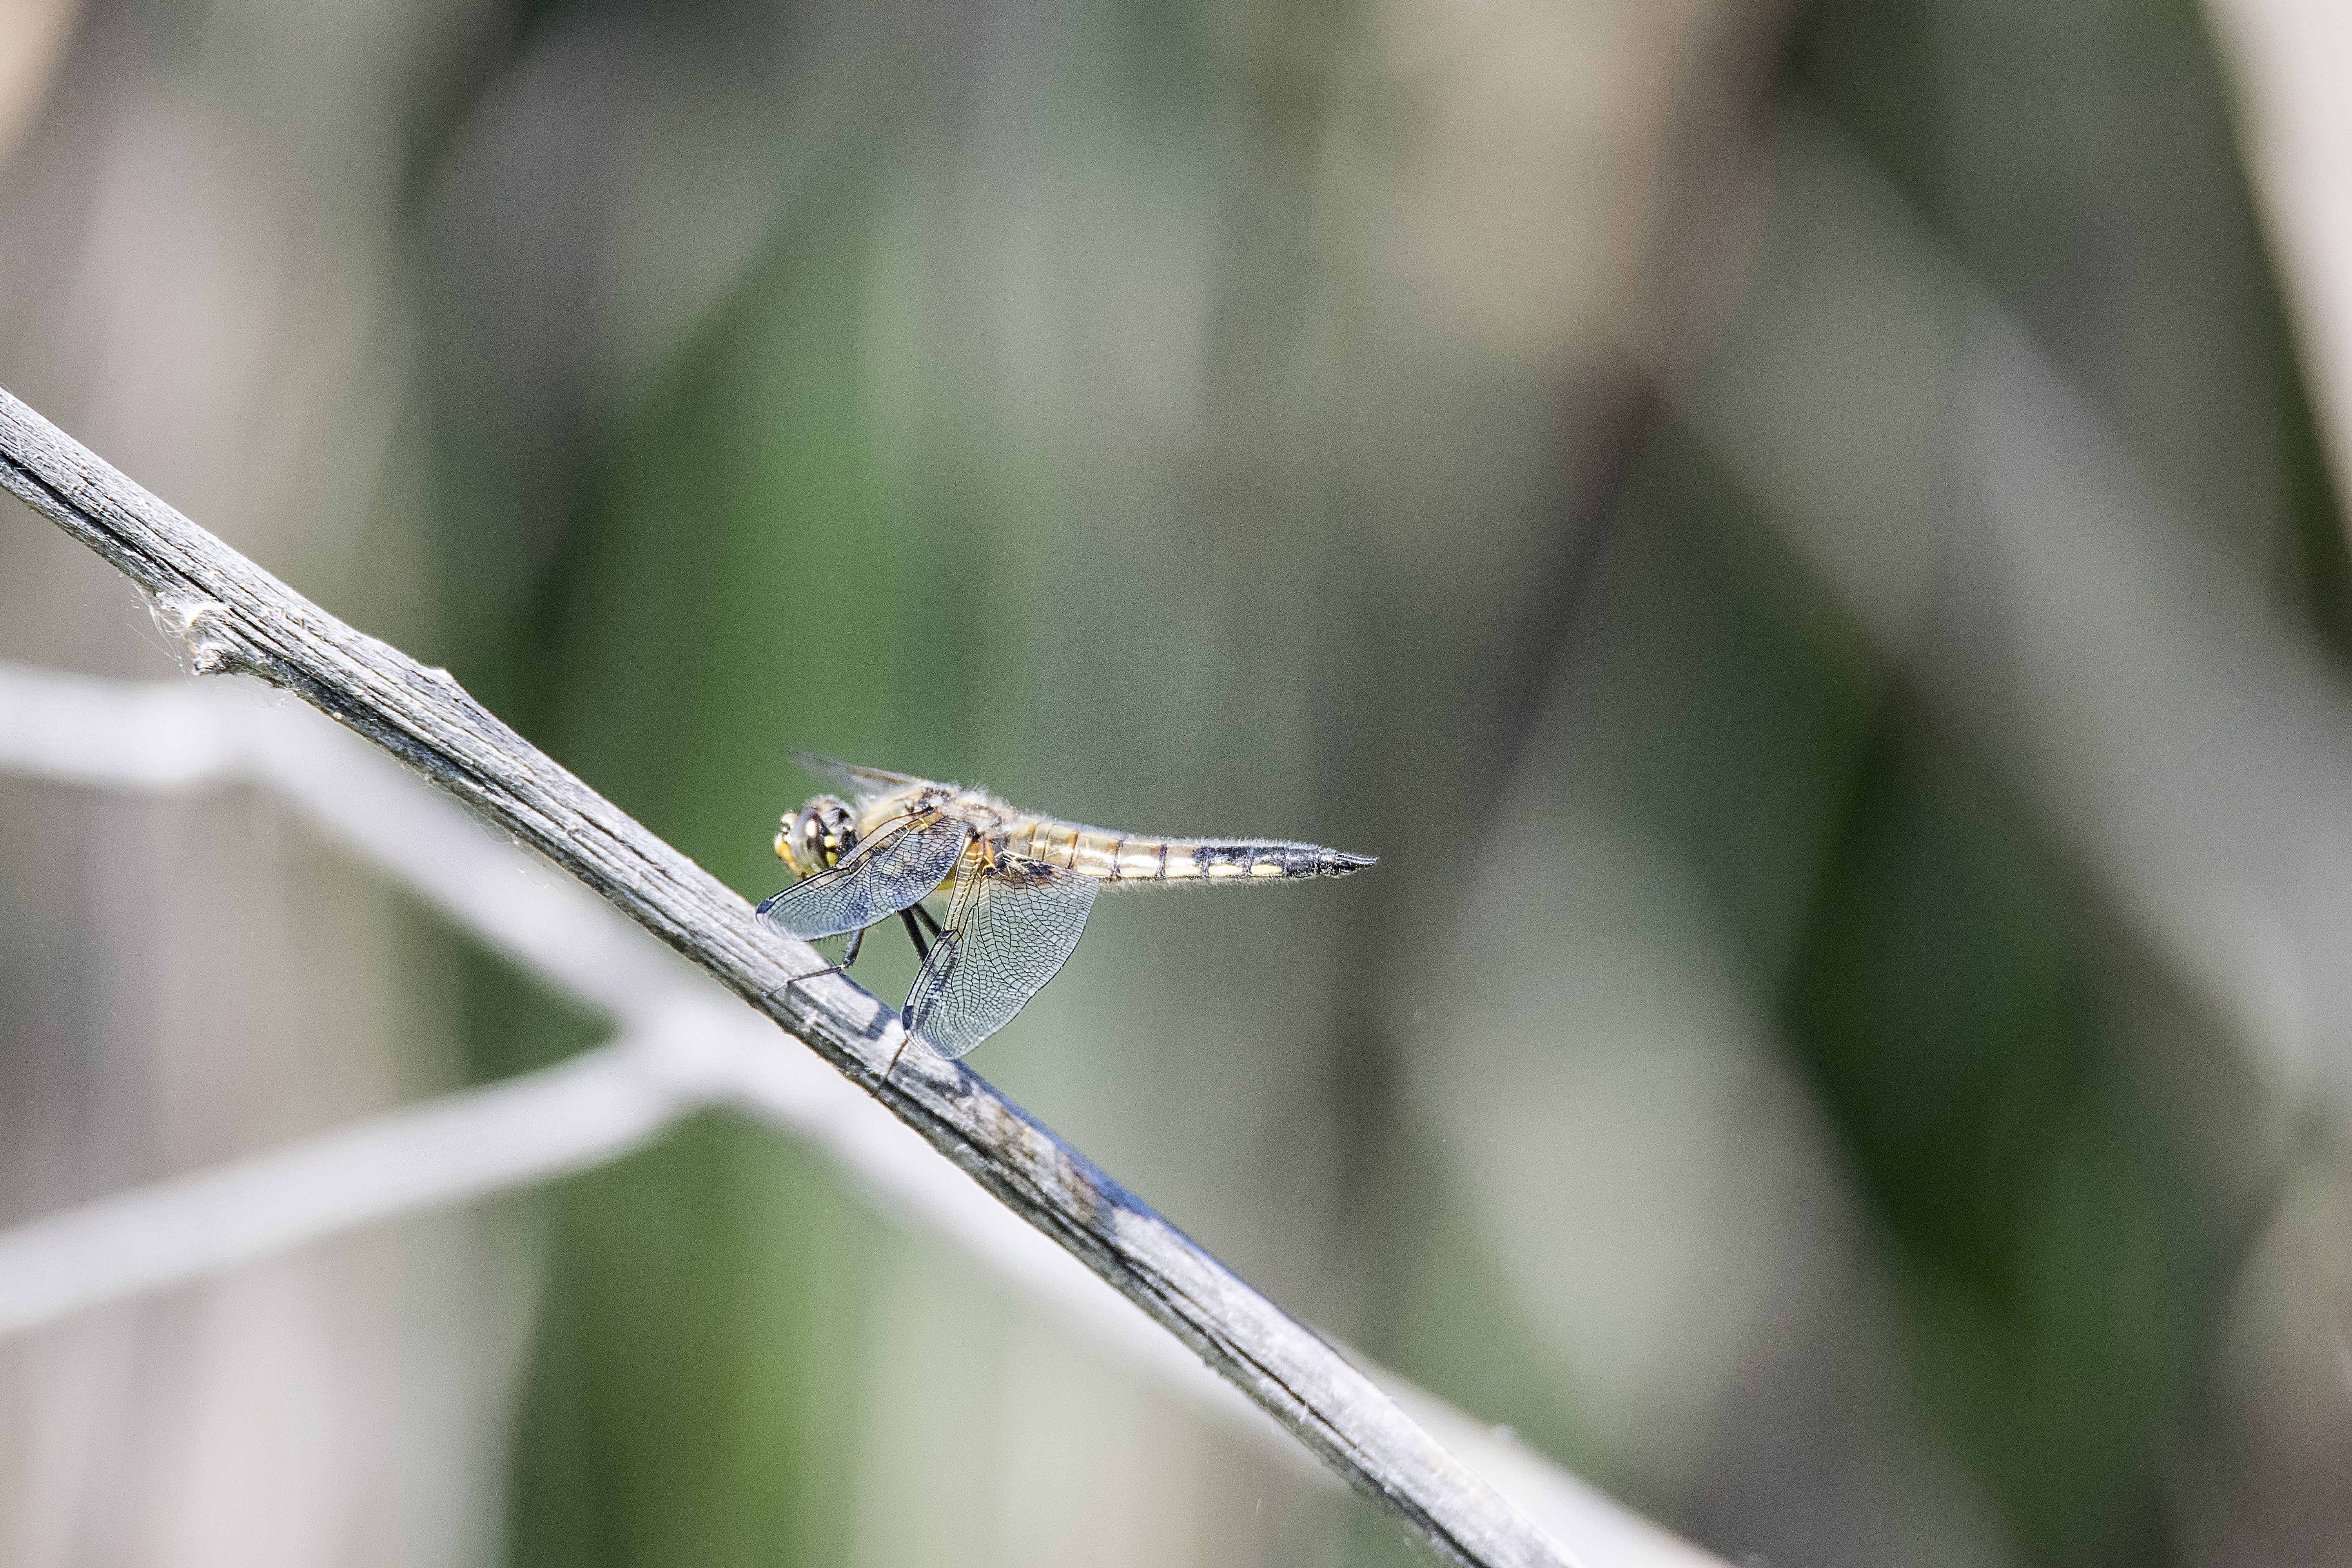
nature, wing, photography, green, insect, fauna, invertebrate, close up, canada, dragonfly, quebec, damselfly, sherbrooke, libellule, macro photography, dragonflies and damseflies